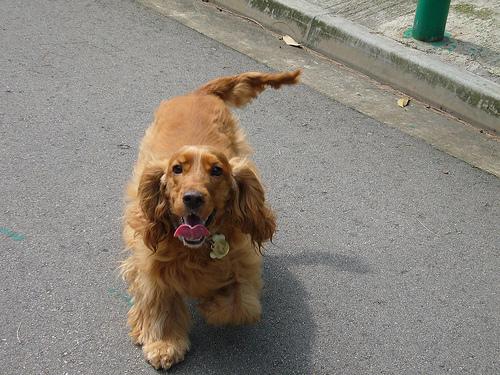
Breed: english cocker spaniel